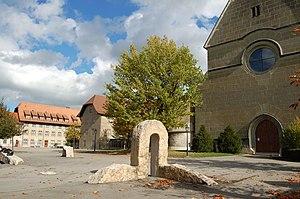
Fribourg, Suisse Kollegium Sankt Michael, Freiburg im Üechtland, Schweiz